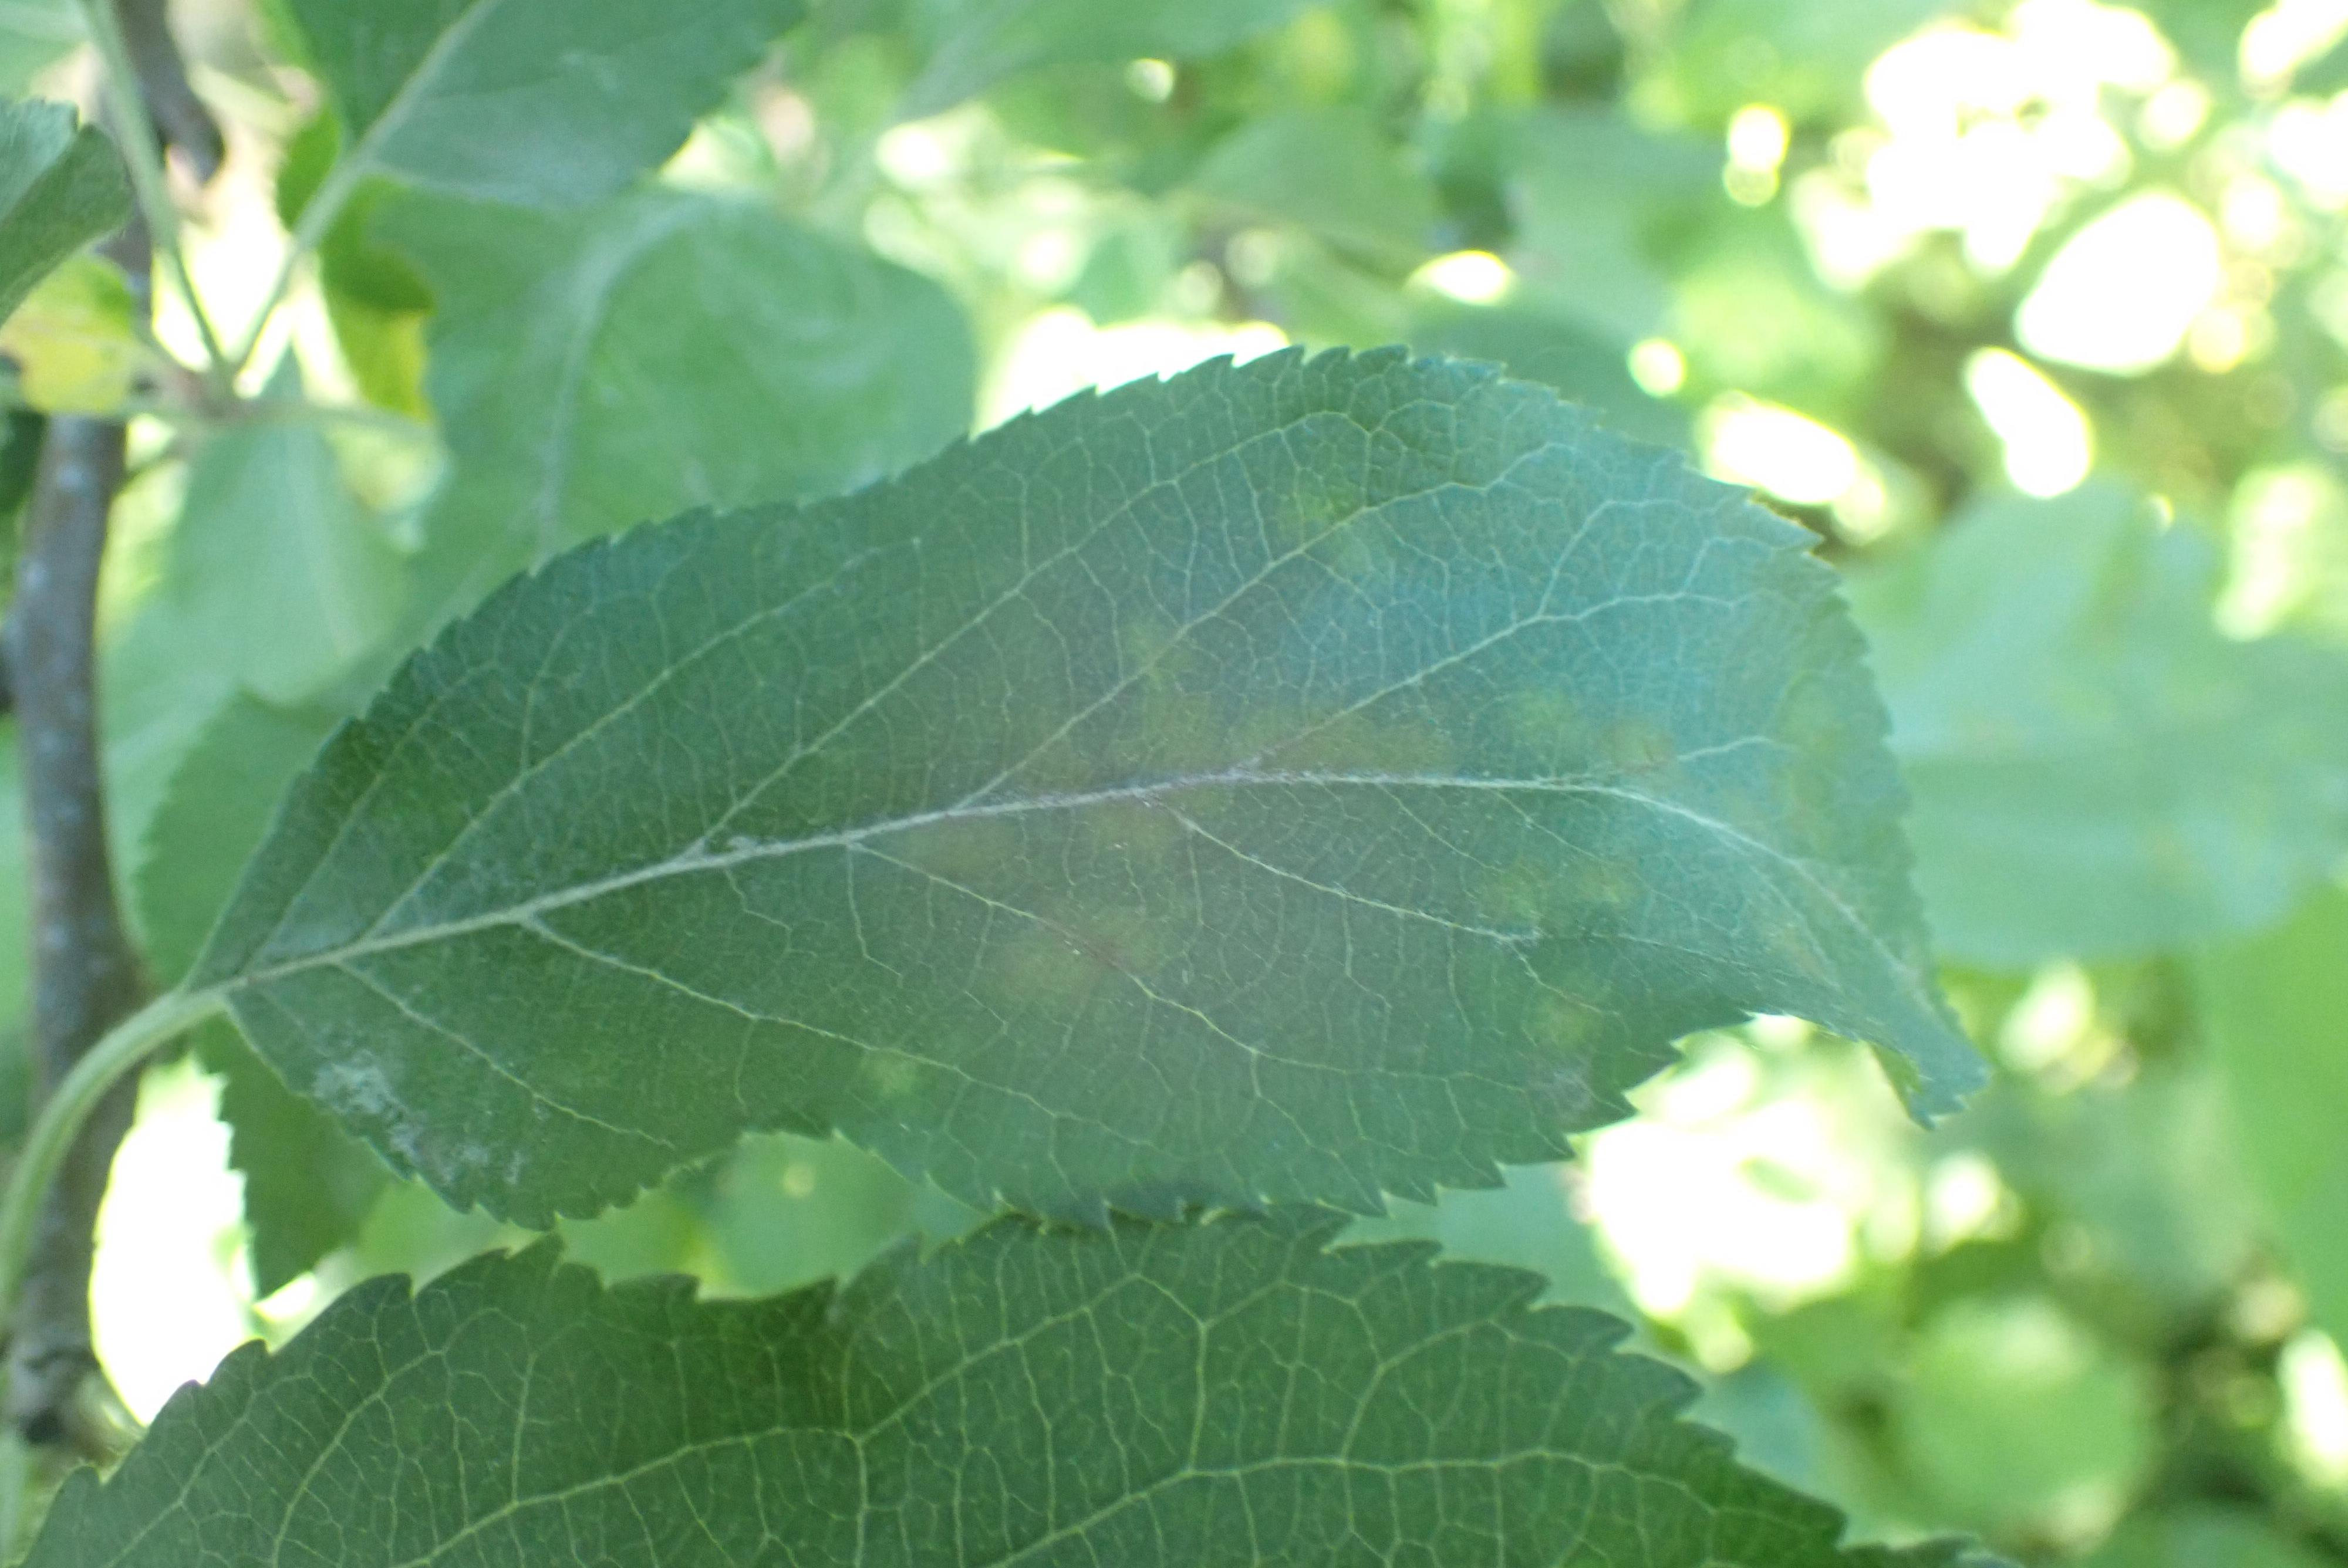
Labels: scab